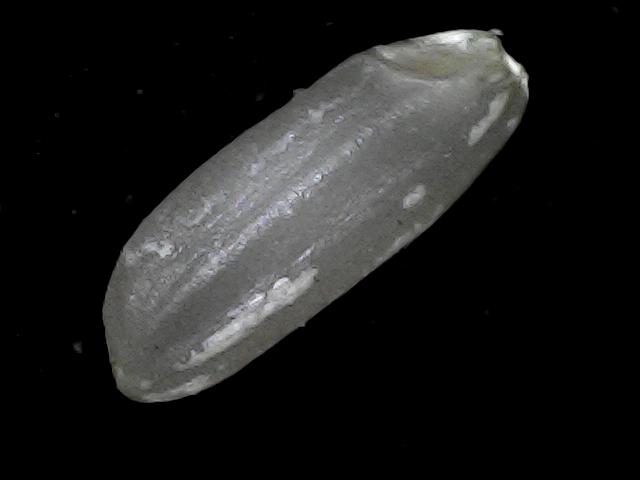
Rice variety: BD79